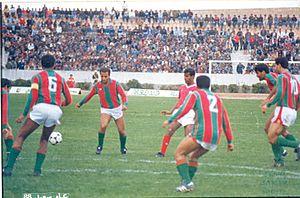
Hergal stade tunisien
Abdelhamid Hergal, aussi orthographié Harguel, Hargel ou Herguel, né le 27 janvier 1959 à Tunis, est un footballeur tunisien ayant évolué au poste d'attaquant, au sein du Stade tunisien et de l'Espérance sportive de Tunis, ainsi qu'en équipe de Tunisie. Il est le meilleur buteur en championnat, dans l'histoire du Stade tunisien, avec 85 buts.